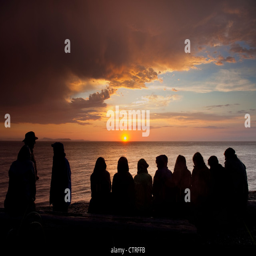
a group of people on a beach watch a dramatic sunset over strait